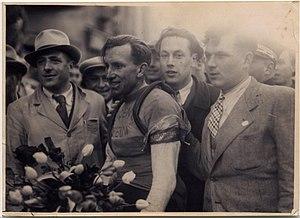
Albéric Schotte, né le 7 septembre 1919 à Kanegem et mort le 4 avril 2004 à Courtrai, est un coureur cycliste belge.